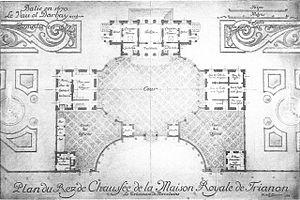
Le Trianon de porcelaine est le premier édifice construit, en 1670, sur ordre de Louis XIV, sur l'emplacement du village de Trianon.